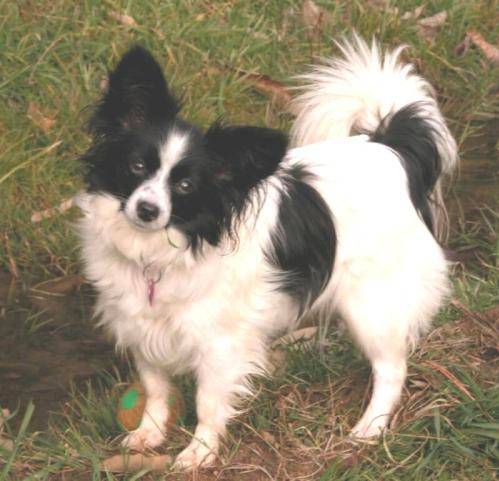
Label: dog